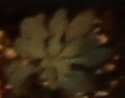
Label: Horseweed